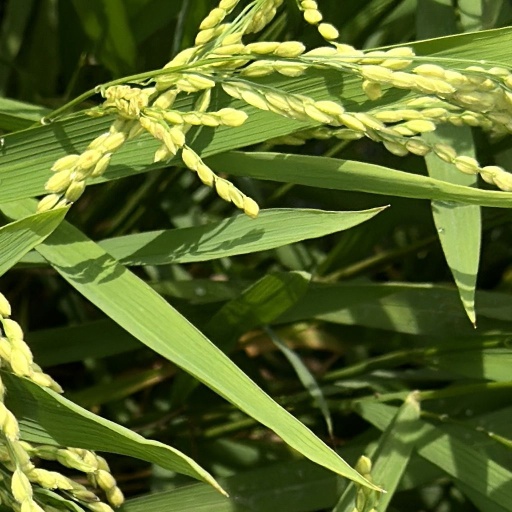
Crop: rice